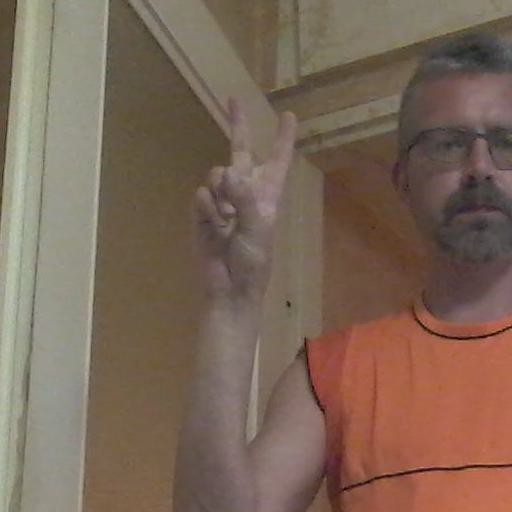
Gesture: peace